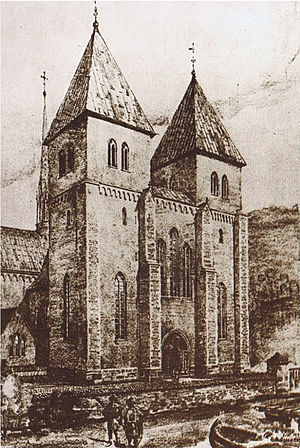
Mariakirken (Oslo)
Rekonstruktion af Harald Sund
Mariakirken i Oslo var en kirke i middelalderens Norge, der var det kongelige kapel i Oslo.